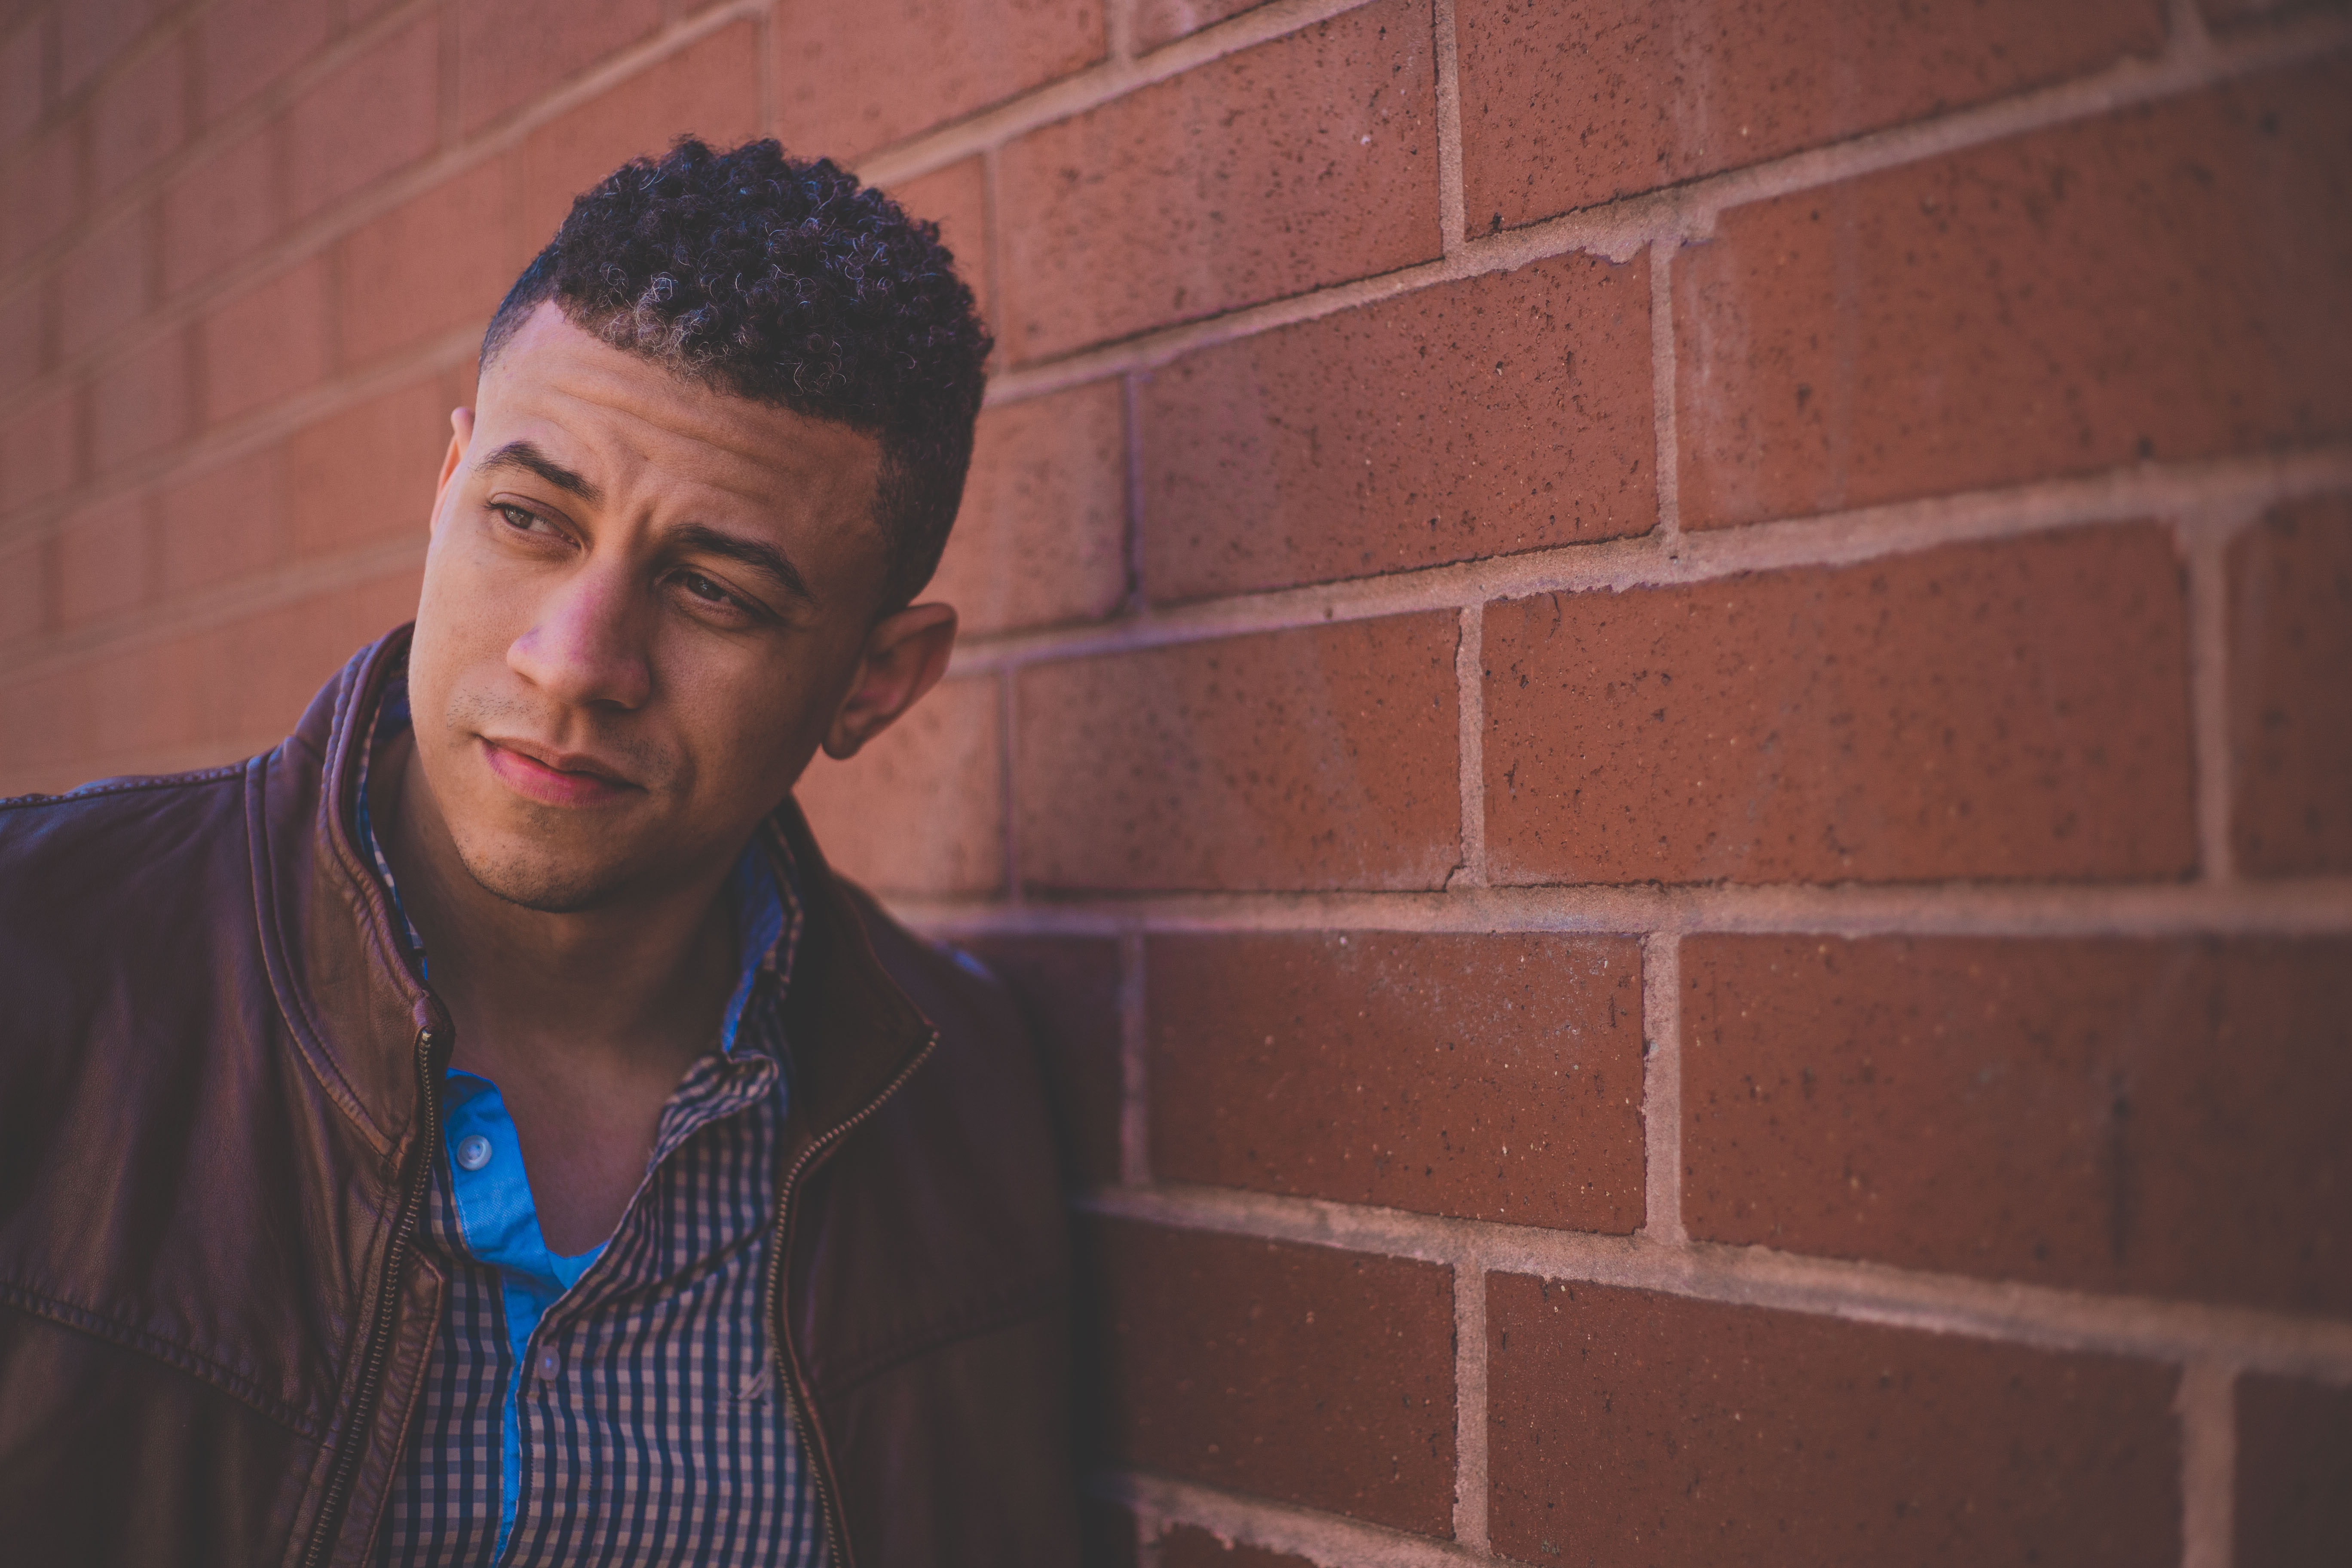
hair, forehead, hairstyle, chin, brick, wall, cool, facial hair, brickwork, photography, beard, neck, portrait